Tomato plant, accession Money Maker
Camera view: tilt-top (135 deg); turntable rotation: 180 degrees
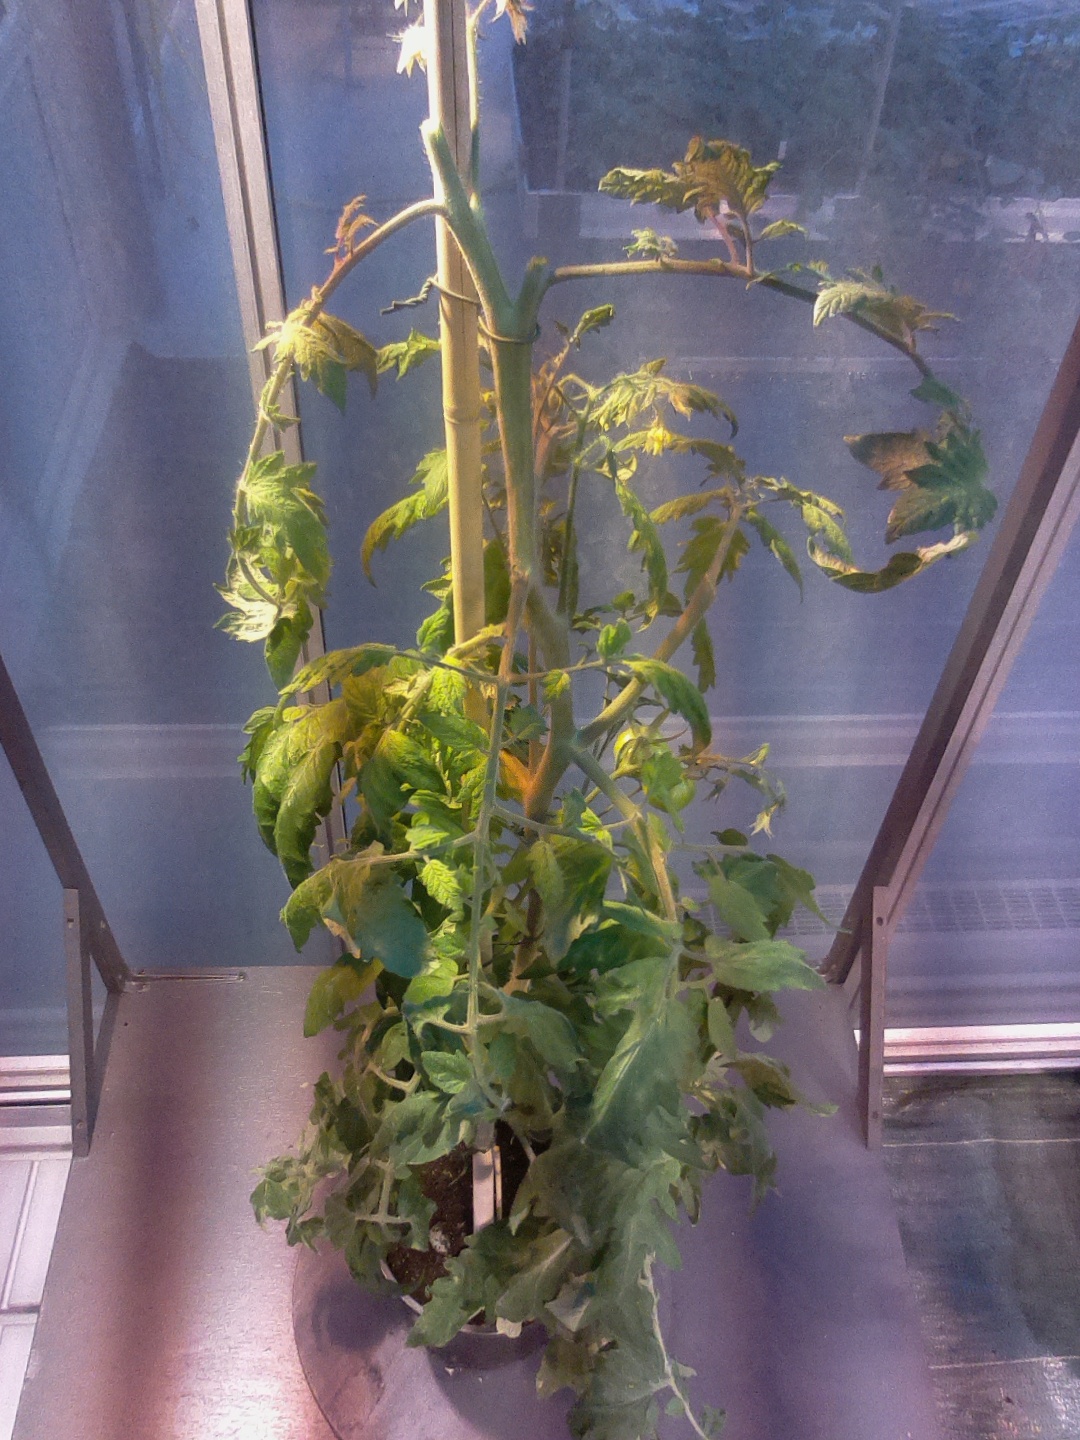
BBCH growth stage 73: 30%-40% of final fruit size